WLW

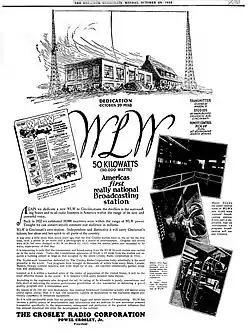
In October 1928 WLW became the fourth station in the United States to operate with 50,000 watts.

By the summer of 1928, in addition to WGY, WEAF (now WFAN) in New York City and KDKA in Pittsburgh, Pennsylvania were also broadcasting with 50,000 watts, and WLW was making plans to join them.